Remotely operated underwater vehicle

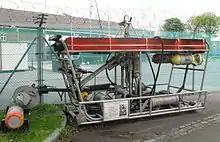
A Royal Navy ROV ("Cutlet") first used in the 1950s to retrieve practice torpedoes and mines

In the 1970s and '80s the Royal Navy used "Cutlet", a remotely operated submersible, to recover practice torpedoes and mines. RCA (Noise) maintained the "Cutlet 02" System based at BUTEC ranges, whilst the "03" system was based at the submarine base on the Clyde and was operated and maintained by RN personnel.